State Central Library, Hyderabad

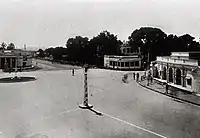
In this 1934 photo of Abids, the former Sate Central Library is on the left

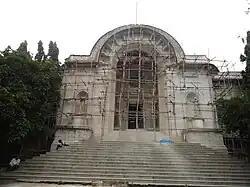

The library was set up as personal library of a scholar Moulvi Syed Hussain Bilgrami in 1891. It was later renamed as Asafia State Library in the honour of Asaf Jah dynasty. The library was shifted to its current location in 1936. The foundation stone of the proposed building was laid in 1932 by Nizam Mir Osman Ali Khan. Around Rs 5 lakh and about of land at Afzalgunj was allotted for the construction of new building. The library was designed by British architect Vincent Jerome Esch. Construction of this building was part of a proposal by M. Visvesvaraya who was appointed by Nizam to redesign the Musi riverfront following the 1908 floods. It is reported that the construction of building was personally supervised by then State Architect and Designer Aziz Ali. After the completion of construction, the Asafia Library was shifted to the present building in 1936 to mark Nizam VII's Silver jubilee.